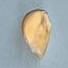
Maize quality: Bad